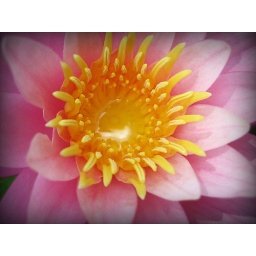
water lily's cup runneth over